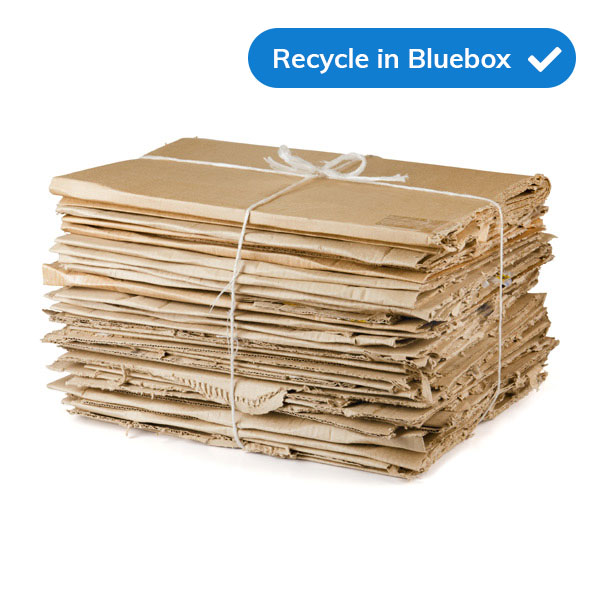
Label: cardboard